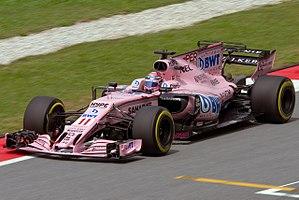
Le Grand Prix automobile de Malaisie 2017, disputé le 1ᵉʳ octobre 2017 sur le circuit international de Sepang, est la 971ᵉ épreuve du championnat du monde de Formule 1 courue depuis 1950, la dix-neuvième disputée à Sepang depuis 1999 et la quinzième manche du championnat 2017. C'est également la dernière édition de ce Grand Prix, le gouvernement malaisien décidant de ne plus l'organiser à partir de 2018.